Brandt Mle CM60A1

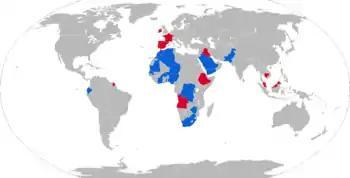
Map with Brandt CM60A1 operators in blue with former operators in red

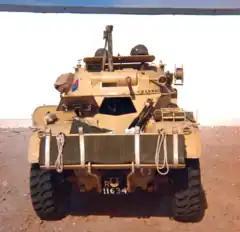
Eland-60 armoured car with its K1/M2 mortar at full elevation.

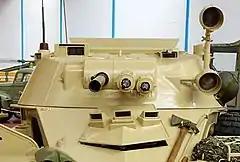
Closeup of an AML-60 turret, showing the CM60A1 on the left and two co-axial machine guns on the right.

CM60A1 mortars have been exported widely with AML-60, Eland-60, and Ratel-60 armoured fighting vehicles.